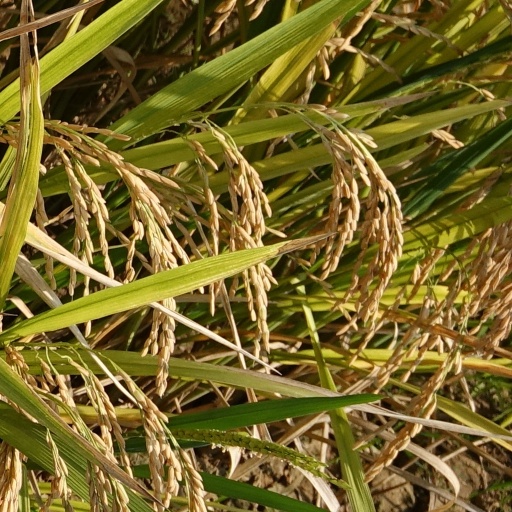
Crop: rice